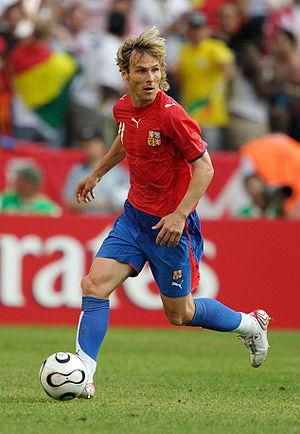
L'équipe de Tchéquie de football est l'équipe nationale qui représente la Tchéquie lors des compétitions internationales masculines de football, sous l'égide de la Fédération tchèque de football. Elle consiste en une sélection des meilleurs joueurs tchèques.
Le Ballon d'or 2003, qui récompense le meilleur joueur de football évoluant en Europe, est attribué à Pavel Nedvěd, le 21 décembre 2003.
Pavel Nedvěd, né le 30 août 1972 à Egra, est un footballeur international tchèque reconverti dirigeant.